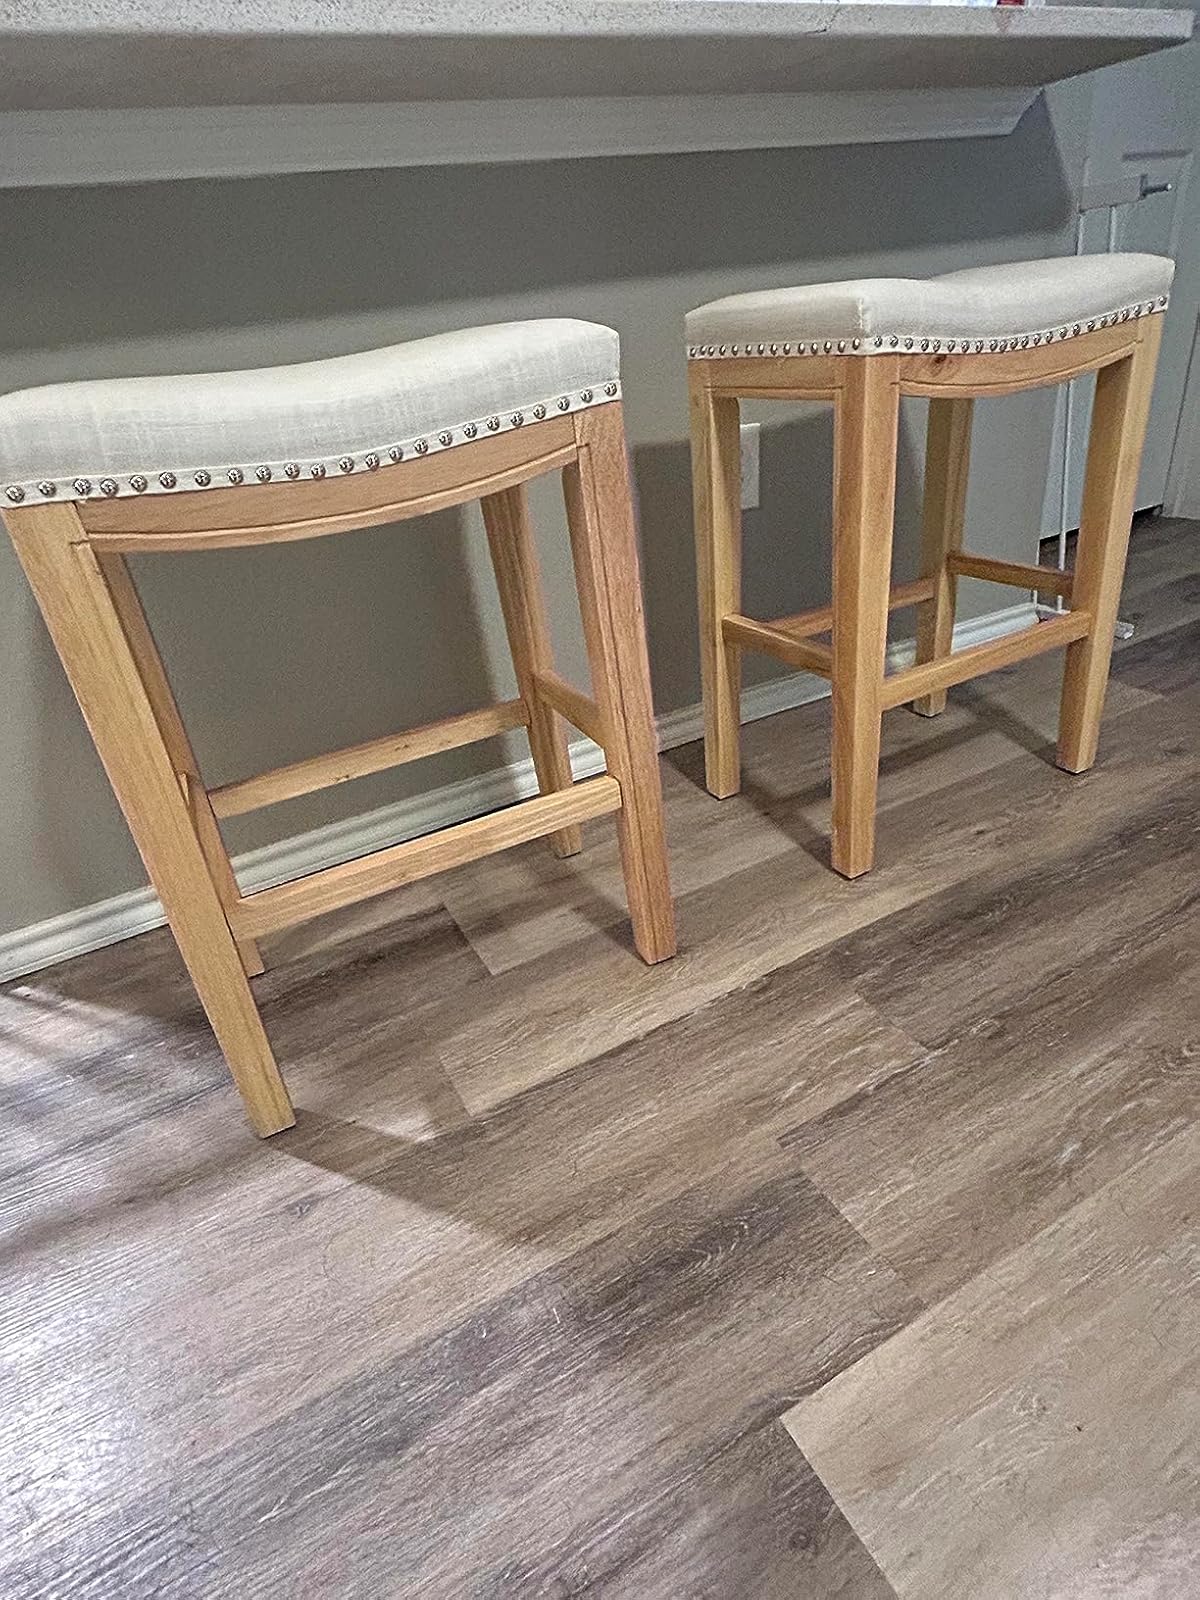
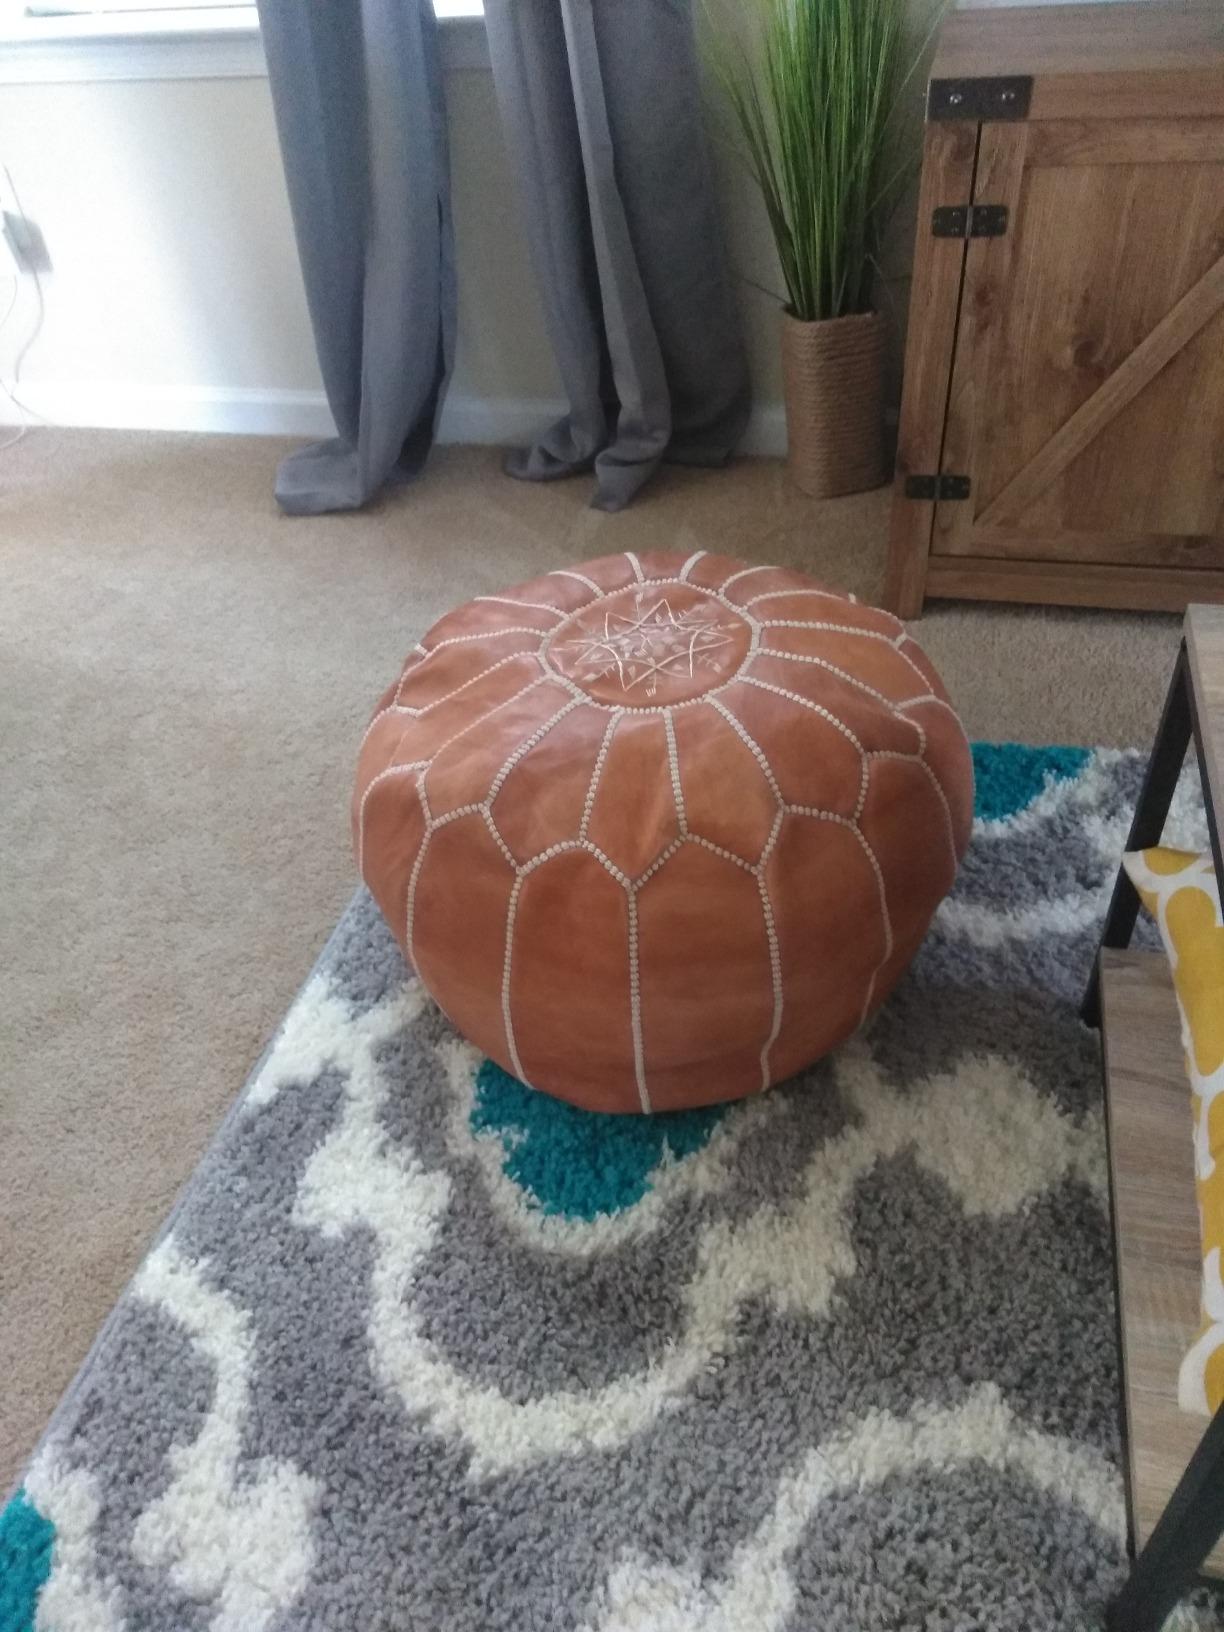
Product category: stool
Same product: no